COVID-19 pandemic in Asturias

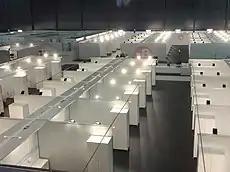
Field hospital in the central pavilion of the Asturias International Trade Fair, in Gijón.

On 16 November, on the back of an increase of positive cases in the region, President Barbón announced the extension of the measures until 3 December. In addition, Langreo, Laviana and San Martín del Rey Aurelio were all put into isolation.